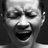
Emotion: sad